Yellow River

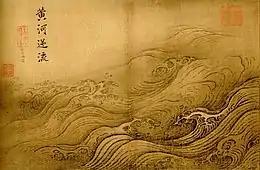
"The Yellow River Breaches its Course" by Ma Yuan (1160–1225, Song dynasty). Flooding of the river has been the cause of millions of deaths.

From around the beginning of the 3rd century, the importance of the Hangu Pass was reduced, with the major fortifications and military bases moved upriver to Tongguan. In AD 923, the desperate Later Liang general Duan Ning again broke the dikes, flooding in a failed attempt to protect his realm's capital from the Later Tang. A similar proposal from the Song engineer Li Chun concerning flooding the lower reaches of the river to protect the central plains from the Khitai was overruled in 1020: the Chanyuan Treaty between the two states had explicitly forbidden the Song from establishing new moats or changing river courses.